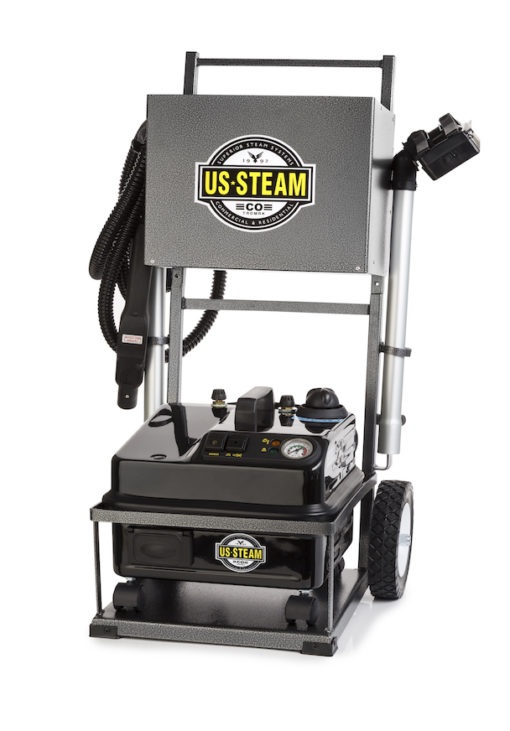
US Steam Eagle Commercial Steamer
The Eagle is the top selling steam cleaner in America. It has a continuous fill boiler which means you can use it all day without stopping. It’s tough enough Home Depot rents our steamer in their stores. Heavy Commercial Use Includes cart and all cleaning attachments All Day Use, No Down Time Continuous Fill Dual Tank Heating System Stainless Steel Case Weight 19lbs Operating Pressure: 75psi Steam Temperature: 305F
Brand: US Steam
Category: Home & Garden > Household Appliances > Floor & Steam Cleaners > Carpet Steamers > Professional Carpet Steamers